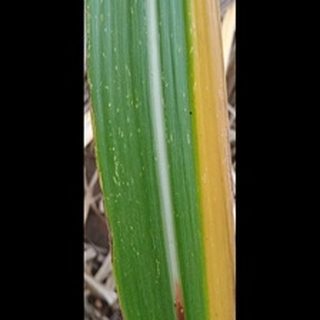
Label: sugarcane_yellow_leaf_disease